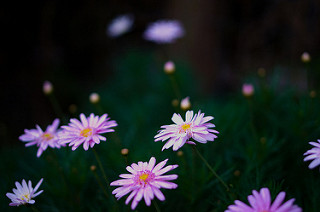
Flower: daisy